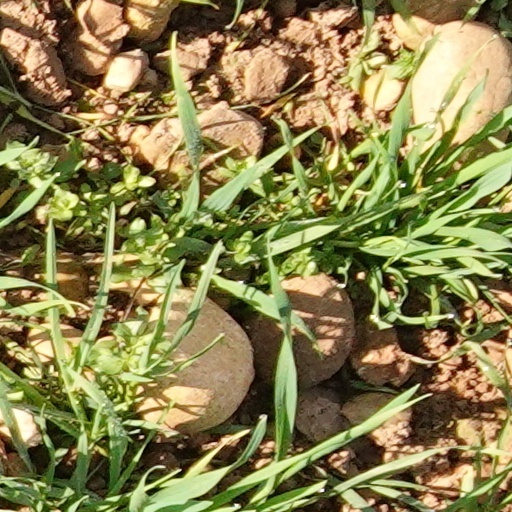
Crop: wheat